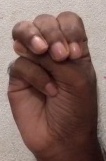
ASL sign: M